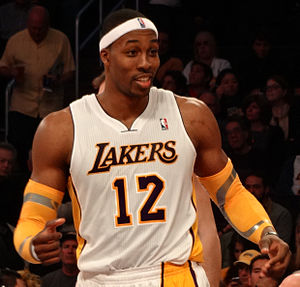
Dwight Howard
Dwight David Howard er en amerikansk basketballspiller, der spiller center i NBA-klubben Los Angeles Lakers. Han har tidligere spillet i Charlotte Hornets, Atlanta Hawks, Houston Rockets, Los Angeles Lakers og Orlando Magic. Howard kom ind i ligaen i 2004, hvor Orlando valgte ham med det allerførste valg i draften. Han var i klubben i ni sæsoner.